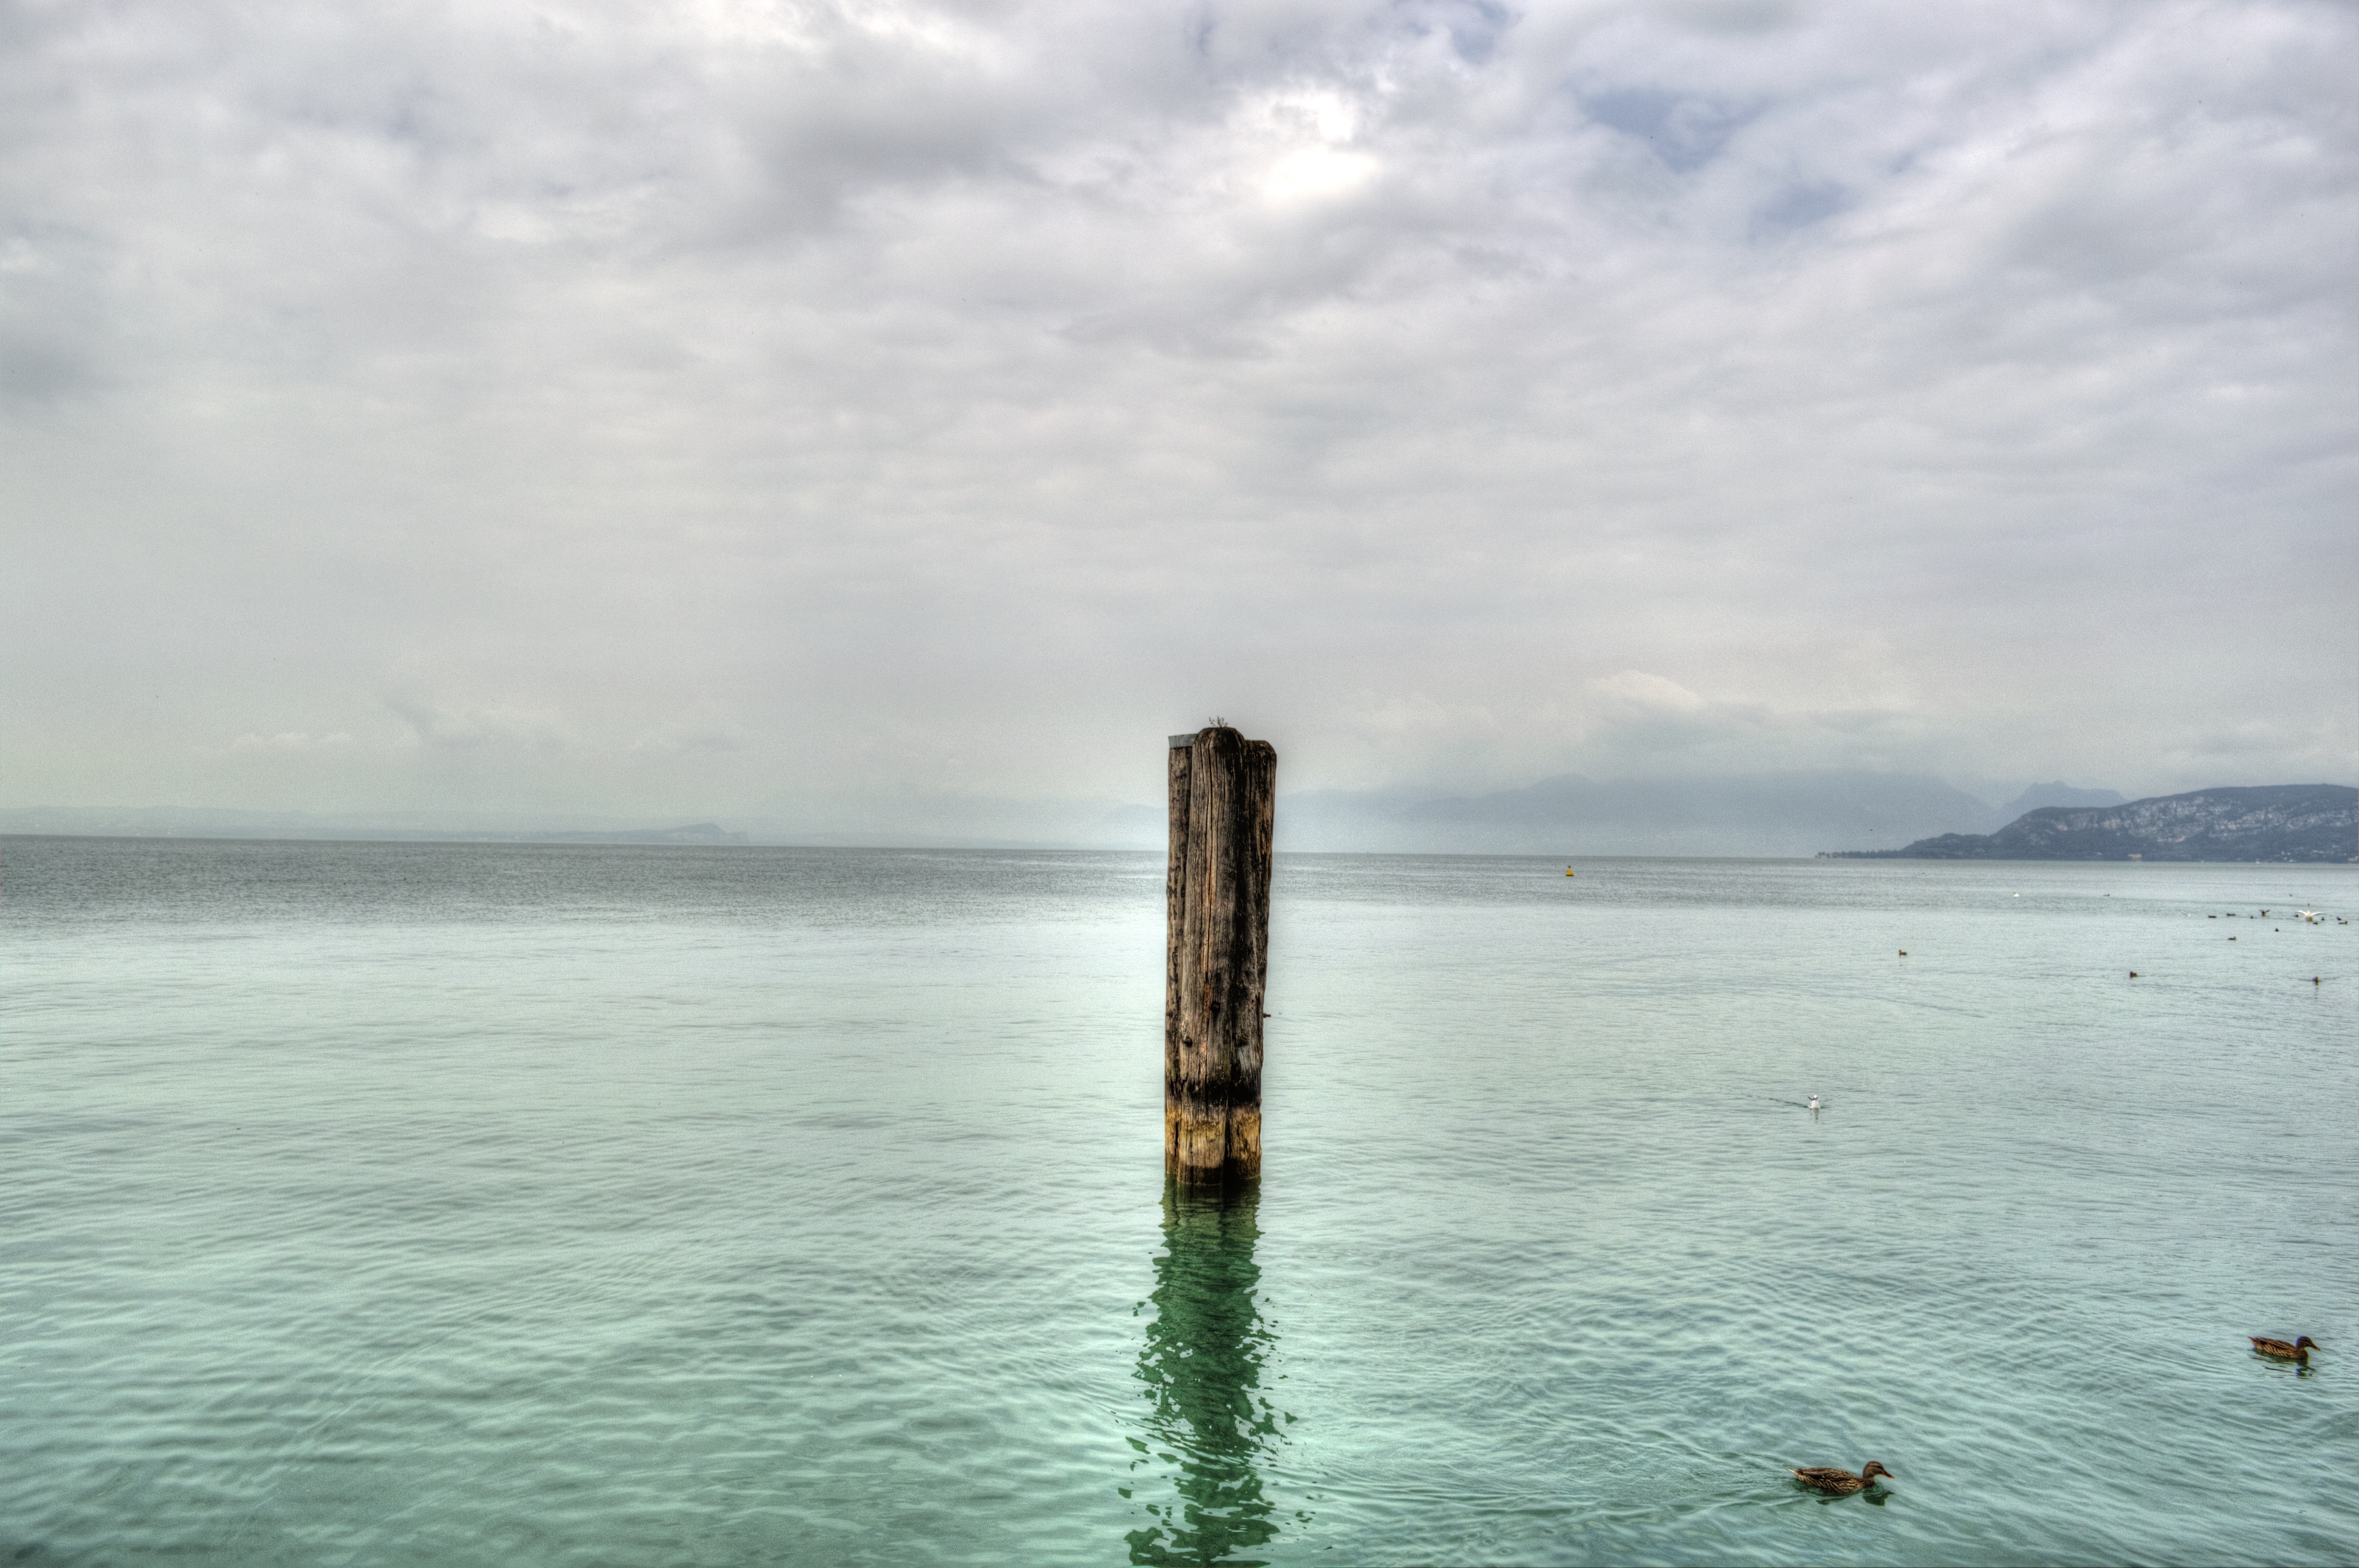
beach, landscape, sea, coast, water, nature, rock, ocean, horizon, cloud, sky, morning, shore, wave, lake, summer, shoreline, cliff, seaside, reflection, column, tower, bay, blue, terrain, material, body of water, clouds, breakwater, nature photo, wind wave, frosty landscape